Qashqai people

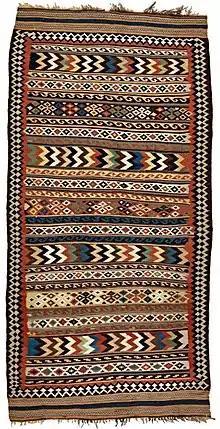
Qashqai Confederation Kilim 19th Century. The multicoloured zigzag fields in an 'M' shape are unusual. These kilims have been used as tent dividers or to cover up storage sacks within a home, so a horizontal viewpoint might have been intended by the weaver.

The Qashqai tribal confederation consists of five major tribes, including the Dareshuri, Farsimadan, Sheshboluki, Amaleh, and Kashkuli.